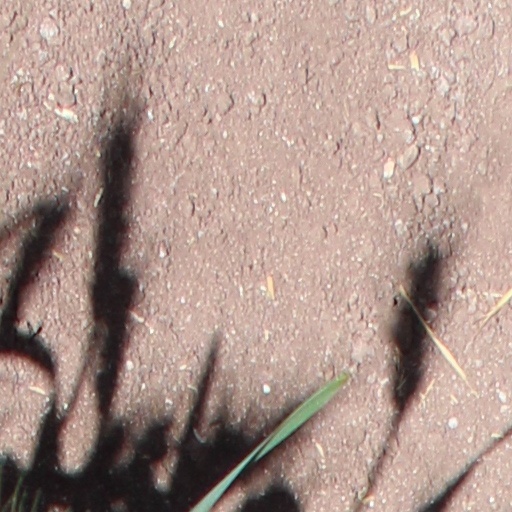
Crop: wheat